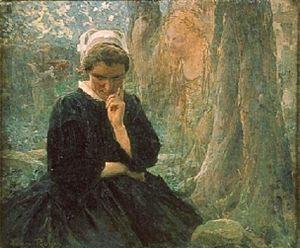
La clairière aux légendes
La mythologie bretonne constitue le fonds des croyances de la Bretagne. Les peuples celtes d'Armorique connaissent probablement avec leur mythologie celtique plusieurs divinités et créatures spécifiques associées à des cultes de la nature, dont on retrouve quelques traces chez certains saints bretons. Ce fonds mythologique est accepté par les Romains puis nettement christianisé, provoquant la perte irrémédiable des grands récits et la destruction ou la conversion des lieux de culte païens. Le mythe du roi Brutus est promu pour attribuer des origines troyennes aux Bretons, avant d'être concurrencé par celui de Conan Mériadec au Xᵉ siècle, qui explique la christianisation de la région et sa langue. Les migrations des Bretons depuis la Grande-Bretagne à partir du IVᵉ siècle voient les mêmes croyances chrétiennes s'implanter de part et d'autre de la Manche, avec un probable retour de la matière de Bretagne. La légende arthurienne est fortement diffusée dans le duché de Bretagne au Moyen Âge, à travers notamment les poèmes de Marie de France.
Henri Paul Royer né le 22 janvier 1869 à Nancy et mort le 31 octobre 1938 à Neuilly-sur-Seine est un peintre français.